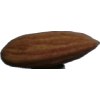
Label: almonds